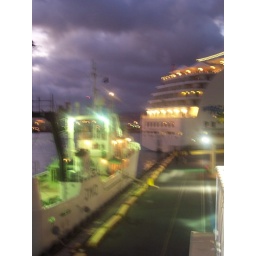
japanese boat behind a cruise ship in waikiki